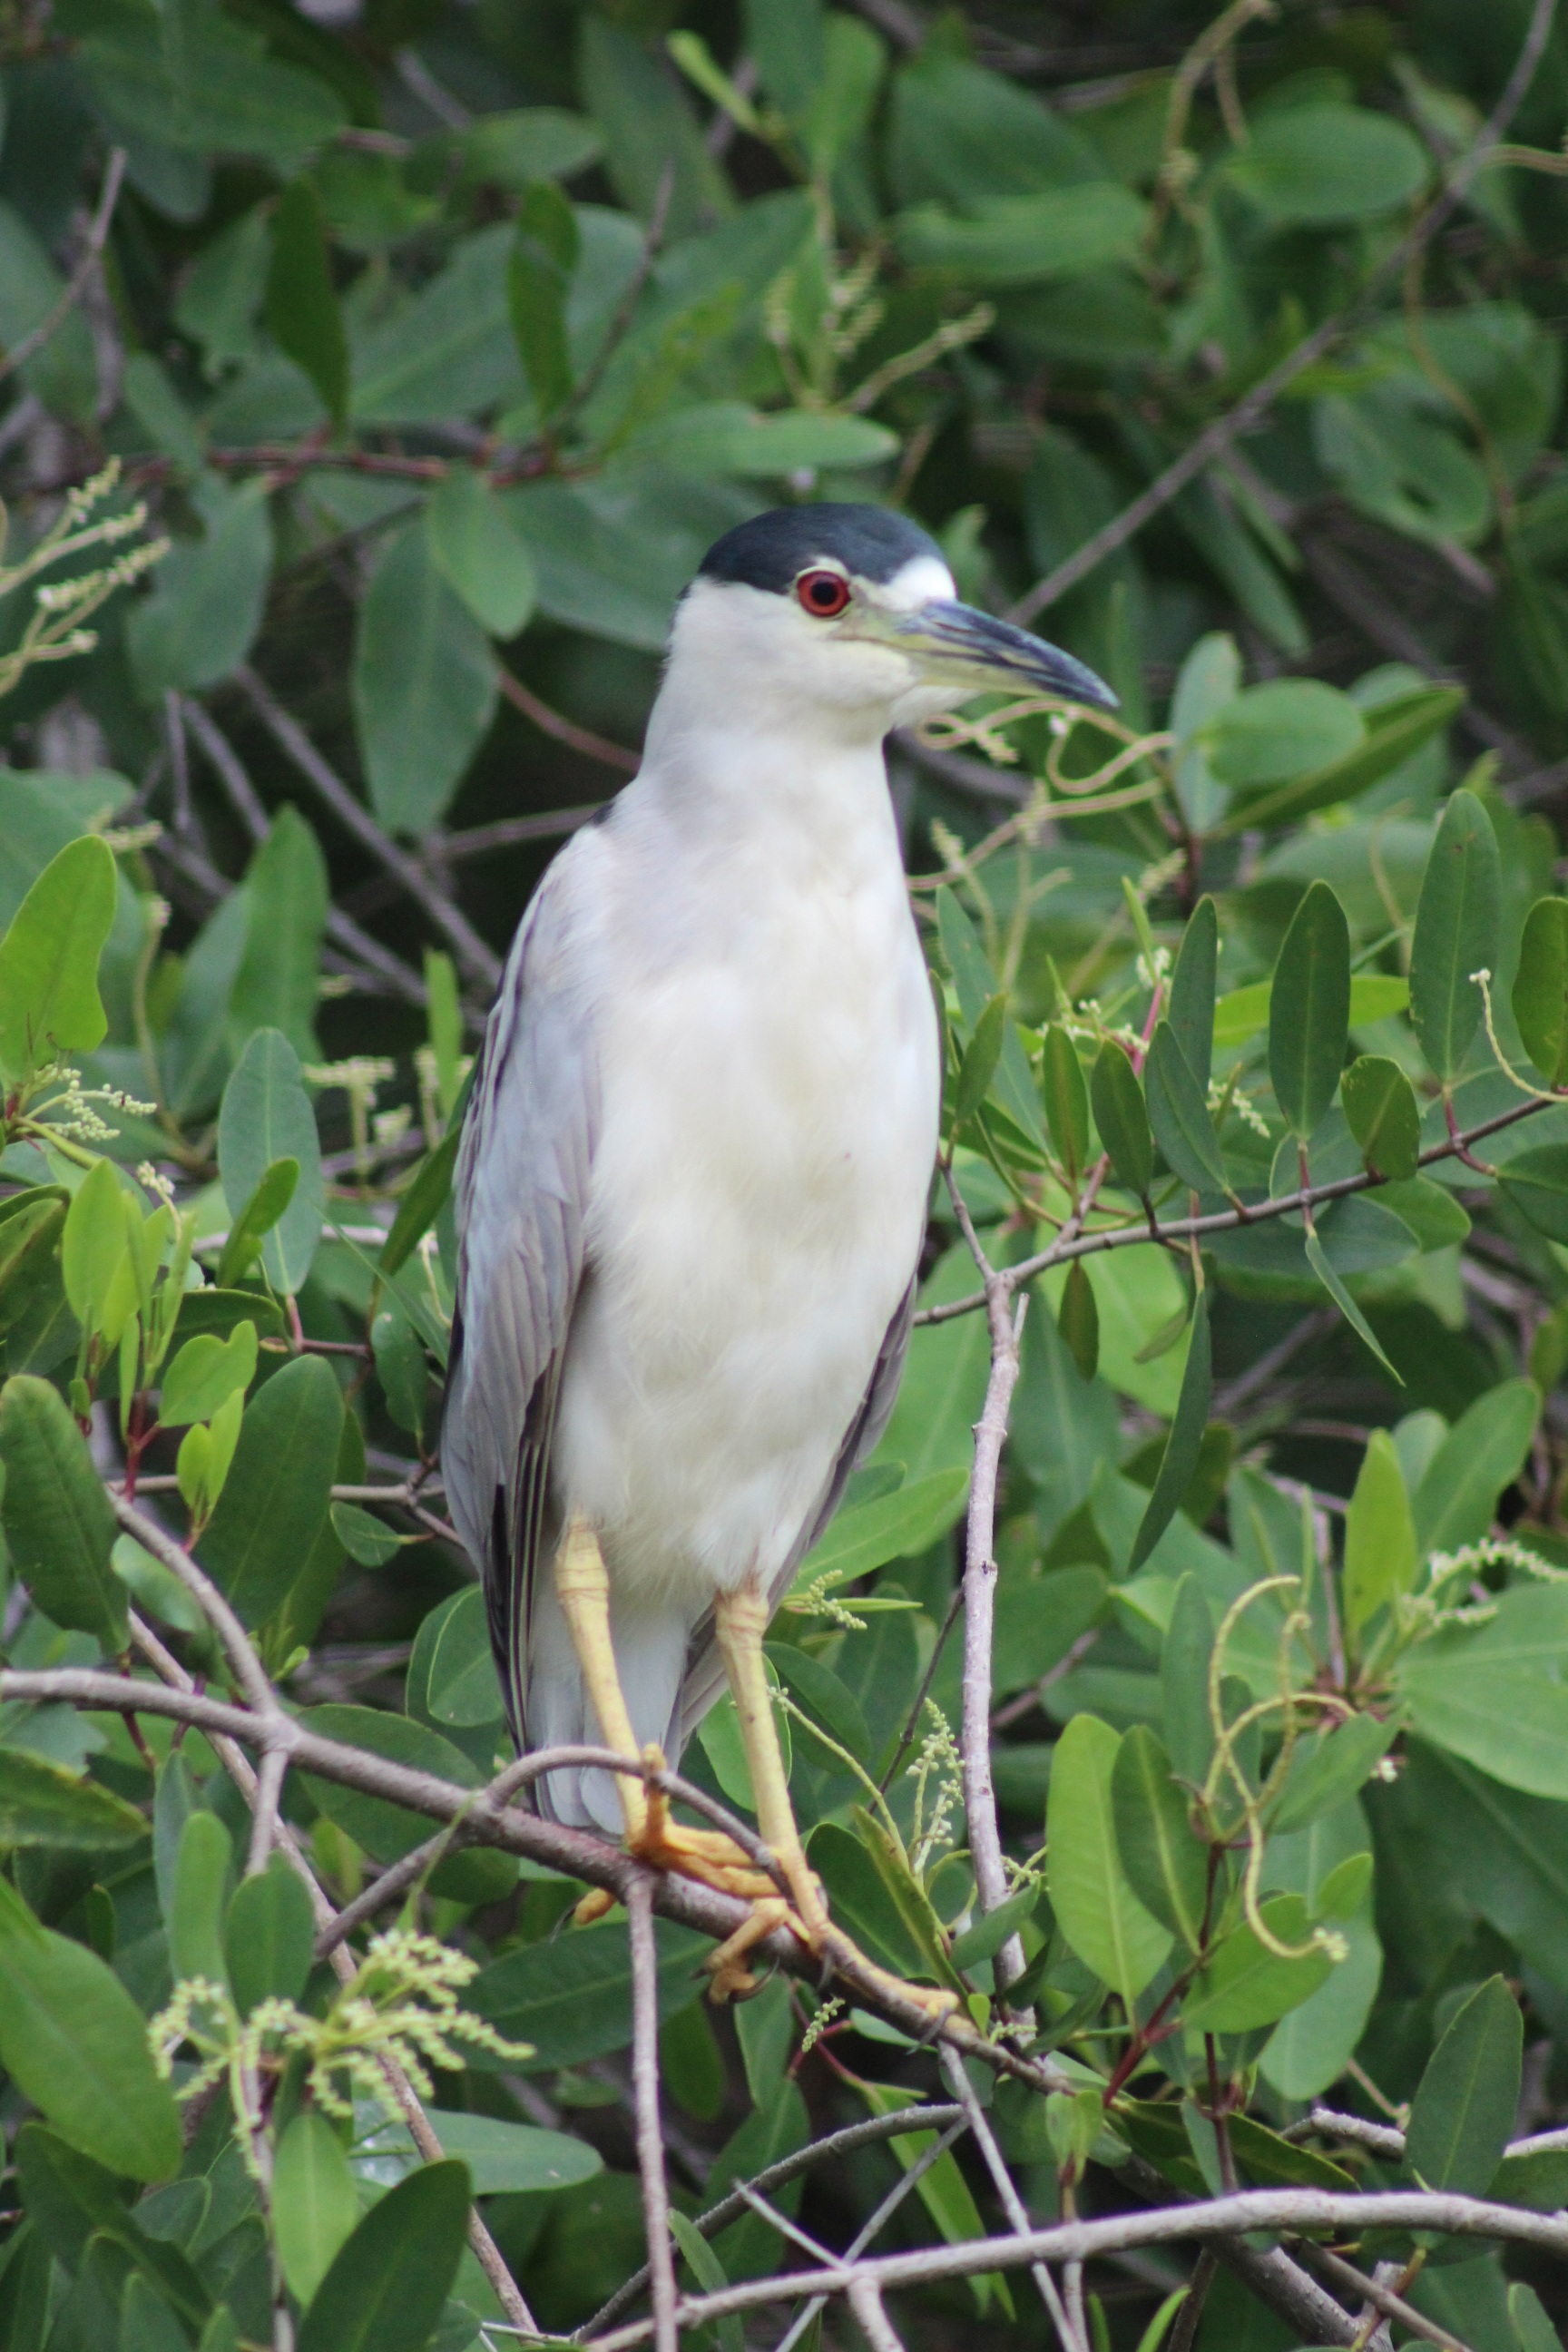
nature, bird, white, wildlife, wild, beak, lagoon, feather, fauna, penguin, plumage, bird nest, vertebrate, heron, acapulco, love birds, back and white, perching bird